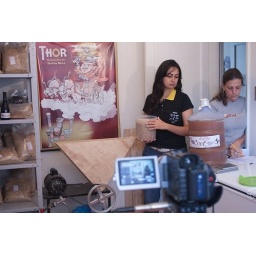
Filming in my house a home made video with FemAle Homebrewers (Brasil)